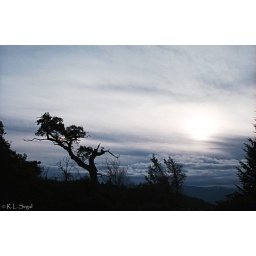
Driving along the Blue Ridge Parkway late one day I spotted this tree bent by the winds sweeping through the mountains